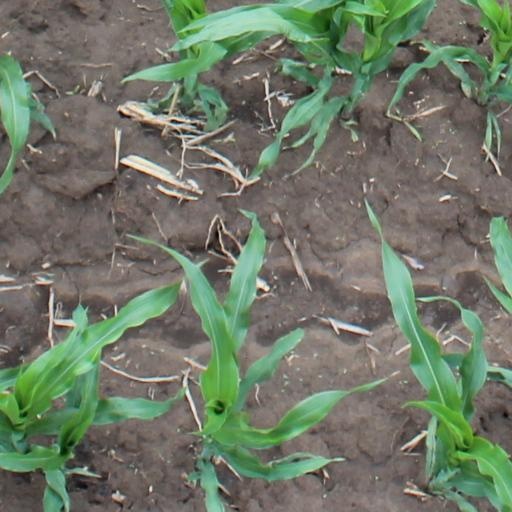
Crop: maize; corn